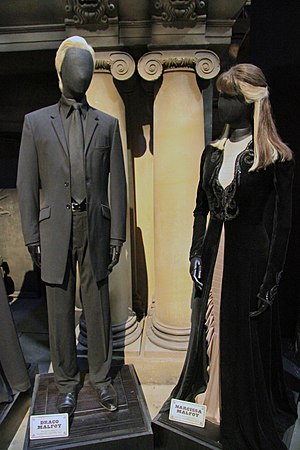
Draco Malfoy
Model af Draco Malfoy og hans mor Narcissa Malfoy
Draco Malfoy er en fiktiv person fra J.K. Rowlings bogserie om Harry Potter. Han er Harrys ærkefjende på Hogwarts, samt tidligere eliksirmester Severus Snapes yndlingselev.